Moro Heritage Site

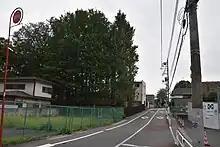
The site seen along Moroyama-dōri Street

The stoneware consists of burins, side-scrapers, flakes and backed points. The archaeological site was designated as a historic site of Tokyo in 1969, and as a historic site of Itabashi Ward in 1984. The 22 excavated stone tools were also designated as tangible cultural properties of Tokyo in 1999.